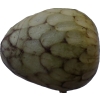
Label: cherimoya